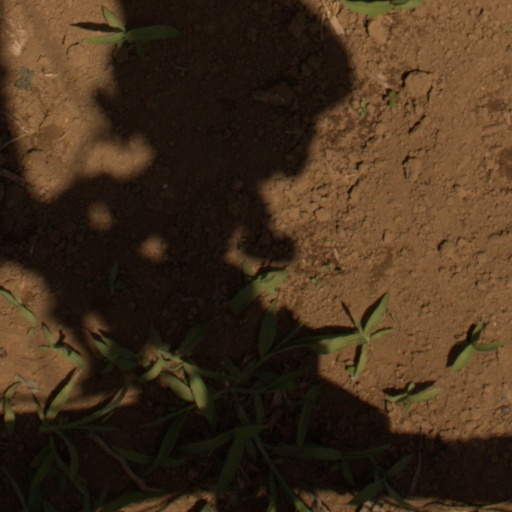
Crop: Jerusalem artichoke